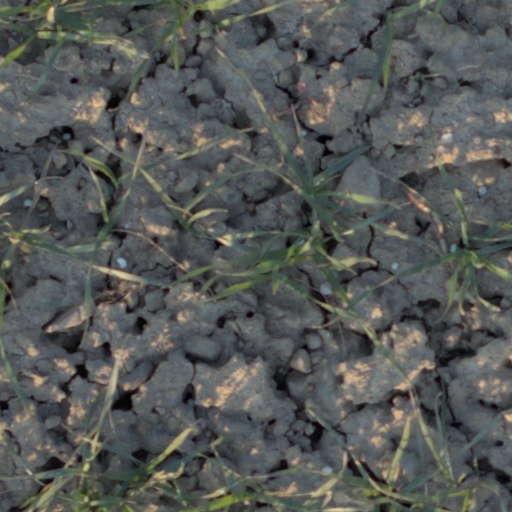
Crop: wheat